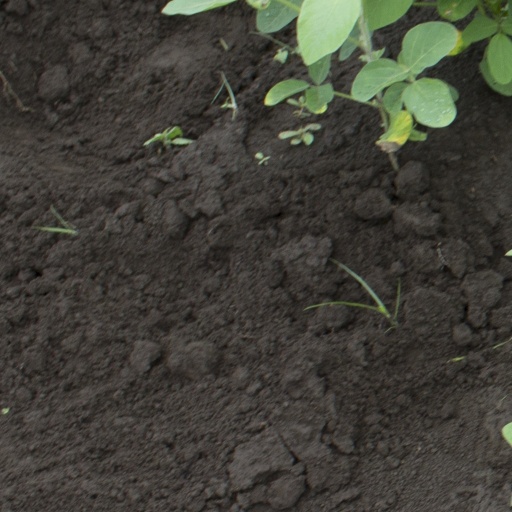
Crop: soybean